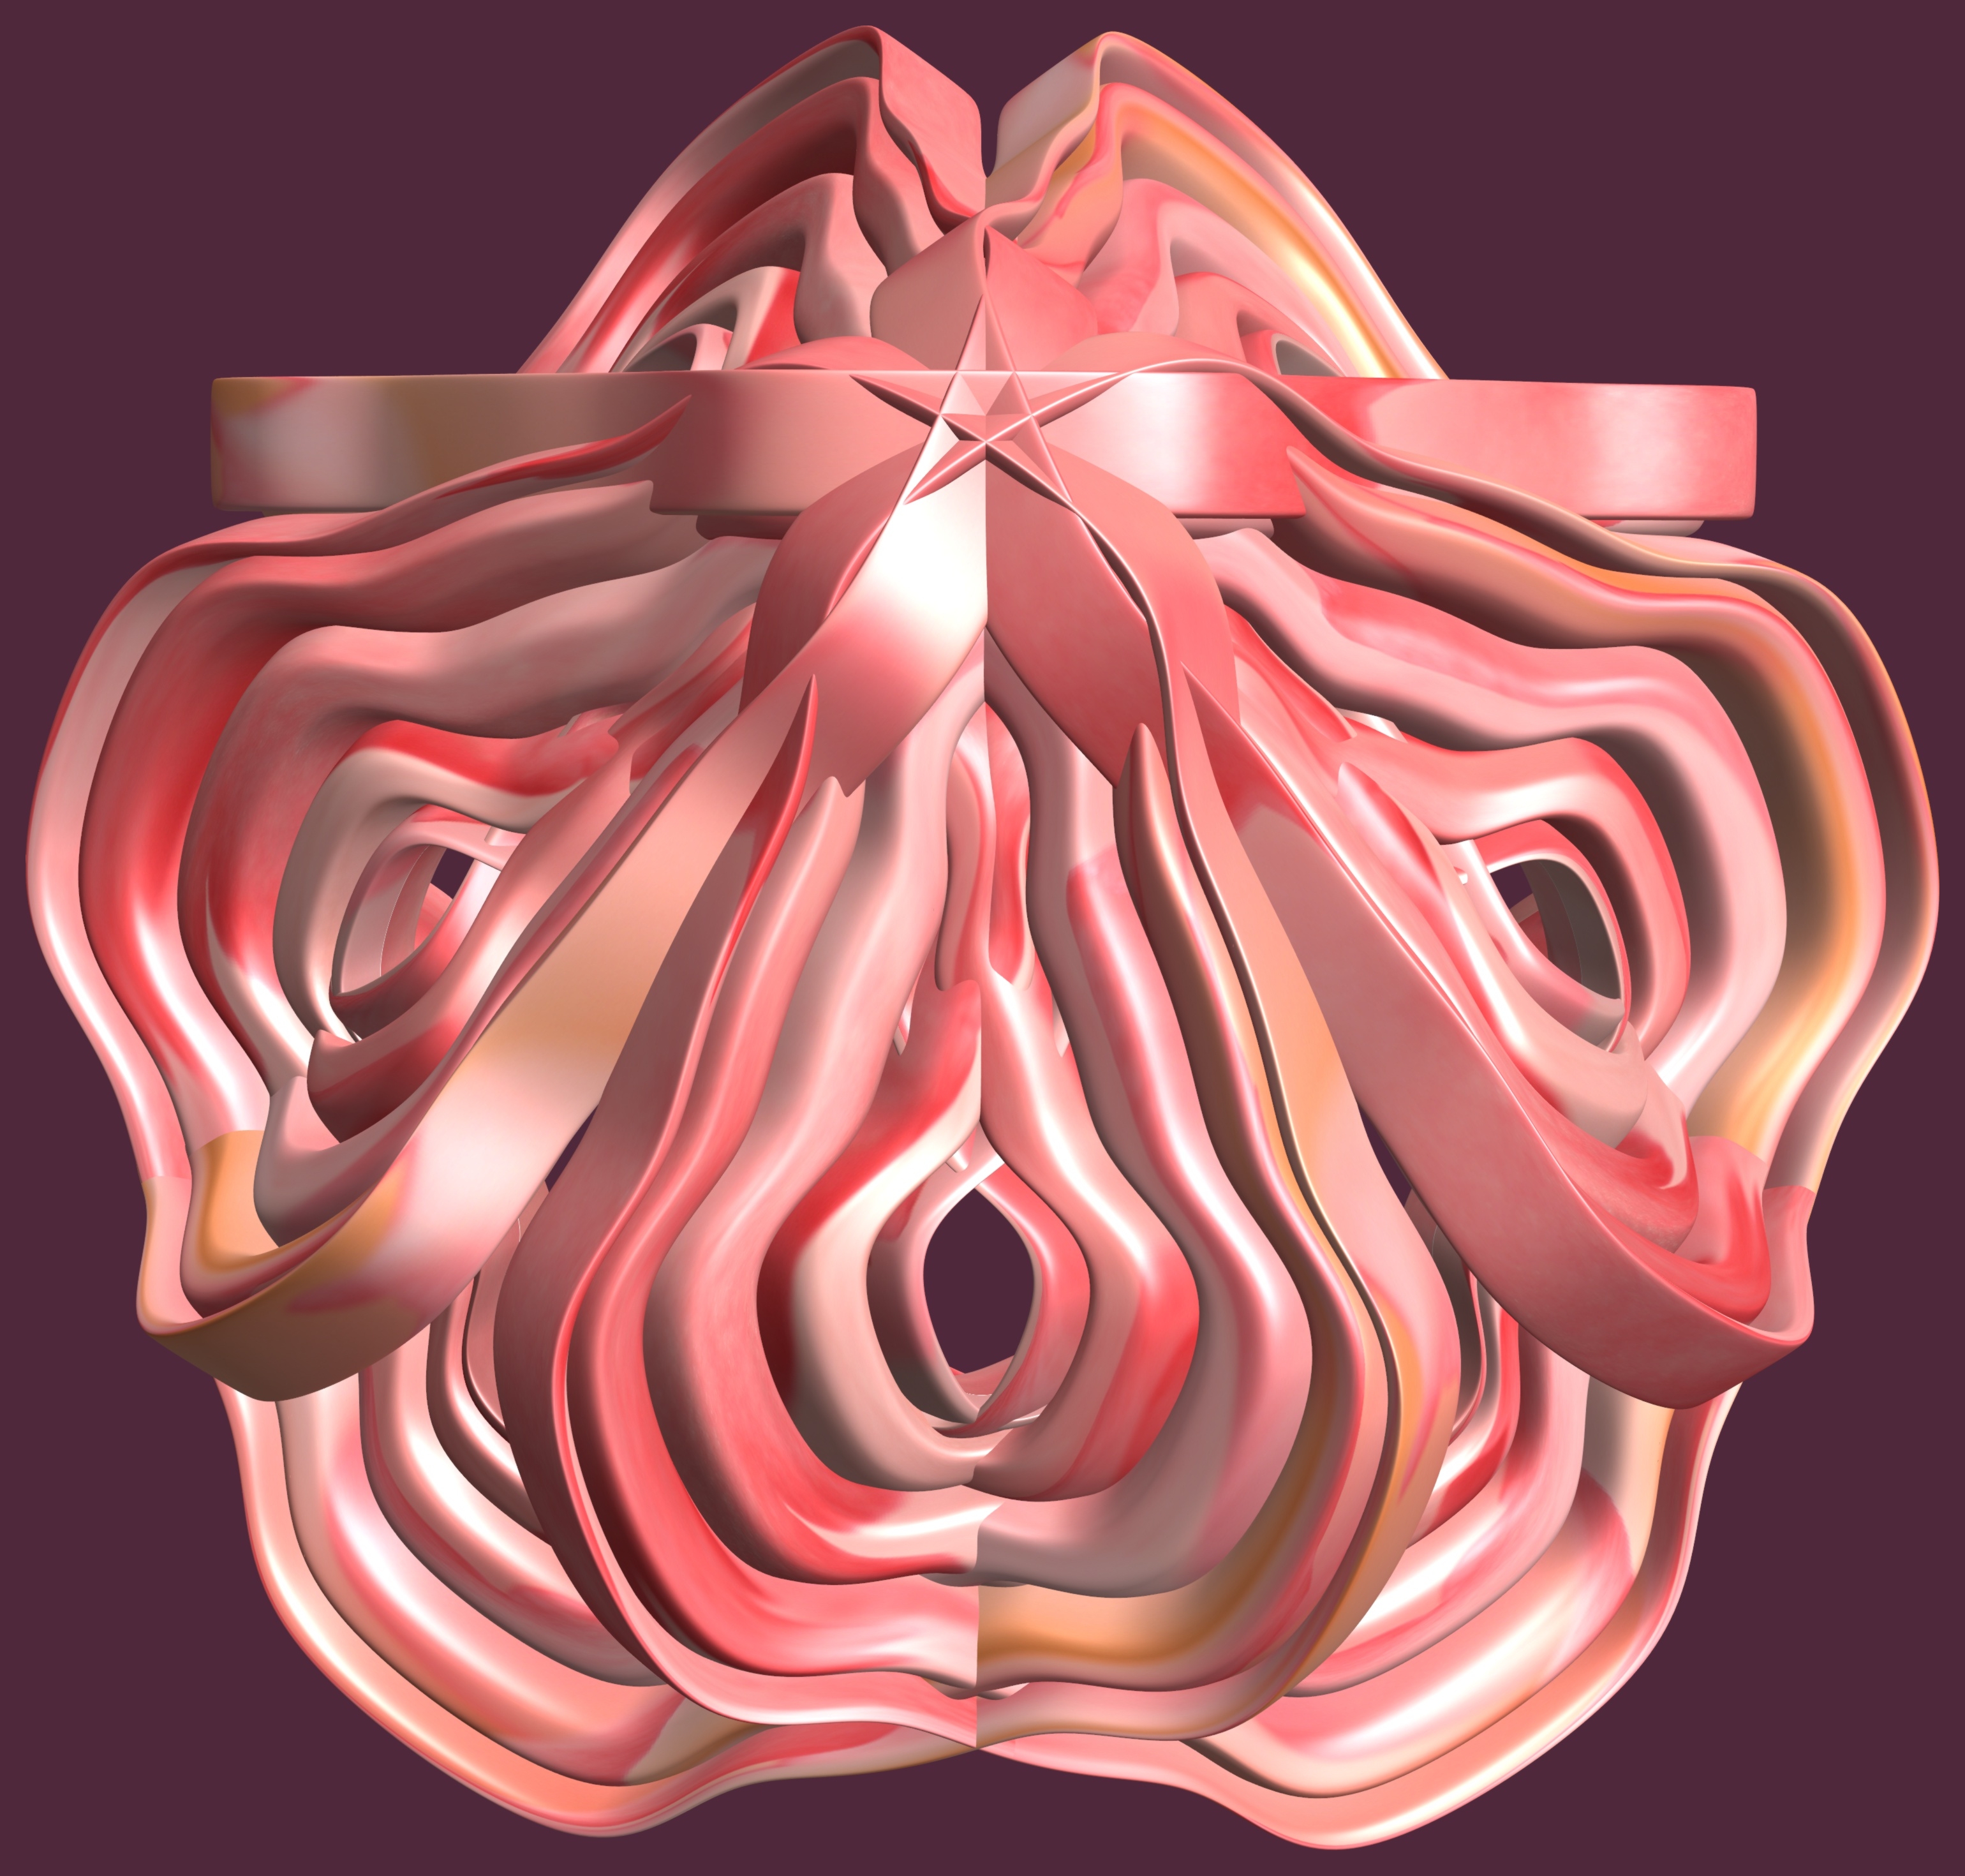
structure, texture, flower, petal, pattern, pink, lighting, circle, font, illustration, design, symmetry, 3d, graphic, organ, torus, mathematica, cg, parametricplot3d, code, program, algorithm, mapping